1971 Nobel Prize in Literature

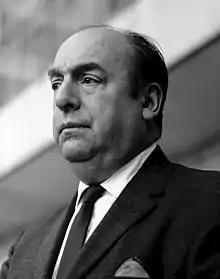
"for a poetry that with the action of an elemental force brings alive a continent's destiny and dreams."

The 1971 Nobel Prize in Literature was awarded to the Chilean politician and poet Pablo Neruda (1904–1973) "for a poetry that with the action of an elemental force brings alive a continent's destiny and dreams." Neruda became the second Chilean Nobel laureate in Literature after Gabriela Mistral in 1945.